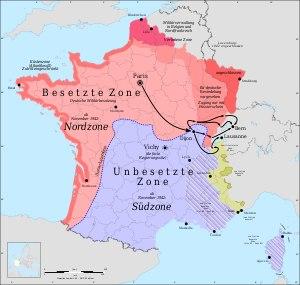
Le pays de Gex est une région historique française située au nord-est du département de l'Ain en région Auvergne-Rhône-Alpes.